Kazimierz Sosnkowski

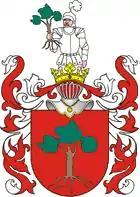
"Godziemba", Sosnkowski's hereditary coat-of-arms

Kazimierz Sosnkowski was a fan of football. In the years 1928–1939 he served as president of the Polonia Warsaw club, of which he was a staunch supporter. Polonia's stadium in Warsaw, opened in 1928, is named after General Sosnkowski.